History of Zambia

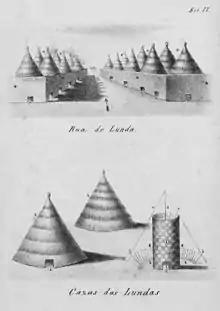
A drawing of Lunda houses by a Portuguese. The size of the doorways relative to the building emphasizes the scale of the buildings.

In the same region of Southern Congo the Lunda people were made into a satellite of the Luba empire and adopted forms of Luba culture and governance and thus became the Lunda empire to the south. According to Lunda genesis myths, a Luba hunter named Chibinda Ilunga son of Ilunga Mbidi Kiluwe introduced the Luba model of statecraft to the Lunda sometime around 1600 when he married a local Lunda princess named Lueji and was granted control of her kingdom. Most rulers who claimed descent from Luba ancestors were integrated into the Luba empire. The Lunda kings, however, remained separate and actively expanded their political and economic dominance over the region.